Canton of Perpignan-8

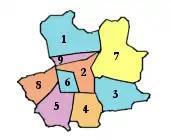
Cantons of Perpignan

The Canton of Perpignan-8 is a French former canton of Pyrénées-Orientales department, in Languedoc-Roussillon. It was created 25 January 1982 by the decree 82–84. It had 13,589 inhabitants (2012). It was disbanded following the French canton reorganisation which came into effect in March 2015.